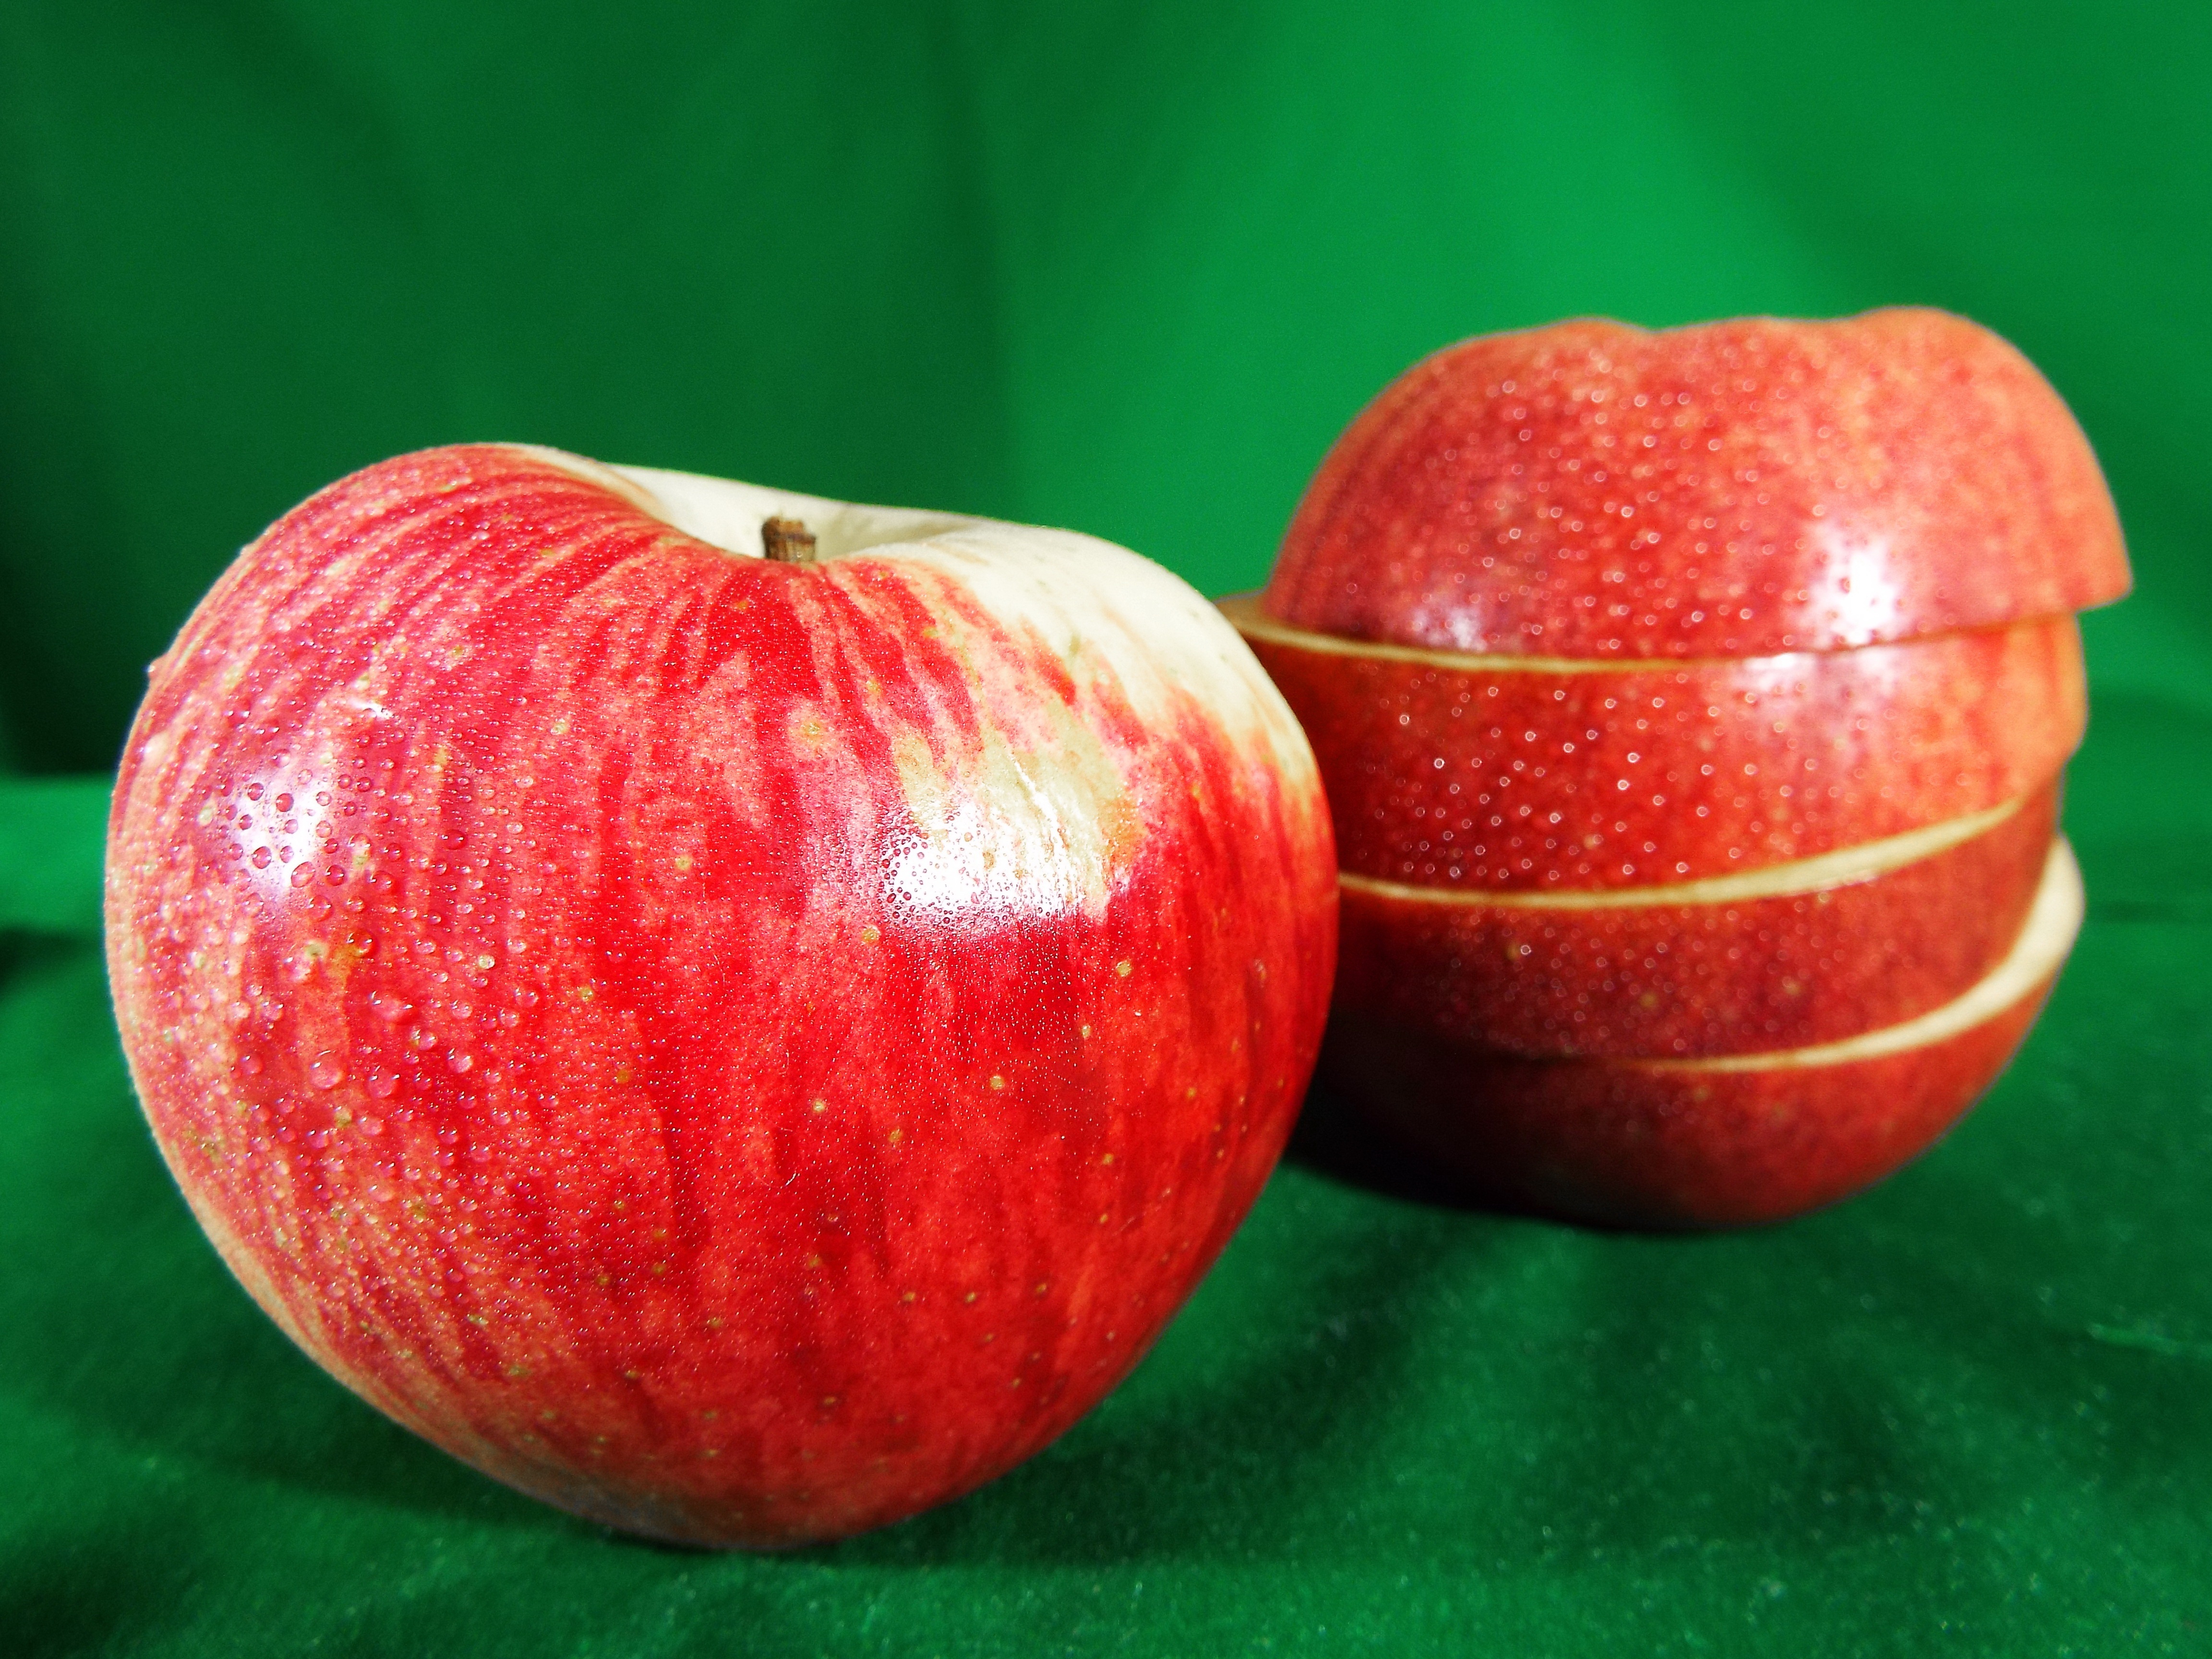
apple, plant, fruit, flower, food, red, produce, flowering plant, rose family, land plant